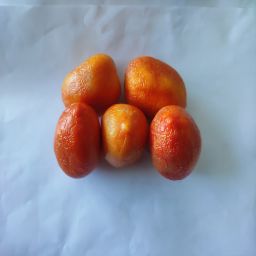
Crop: Tomato
Quality: Old